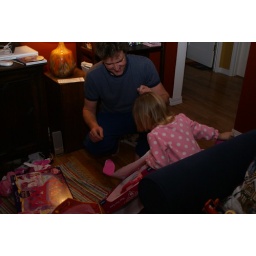
Uncle Chris and the girls at his house in Seattle, WAUncle Chris and the girls at his house in Seattle, WA